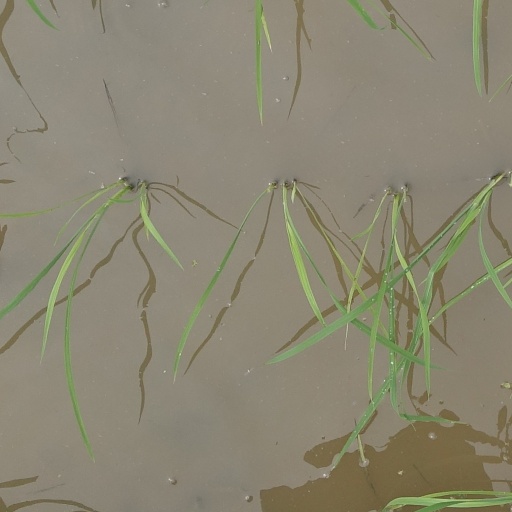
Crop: rice